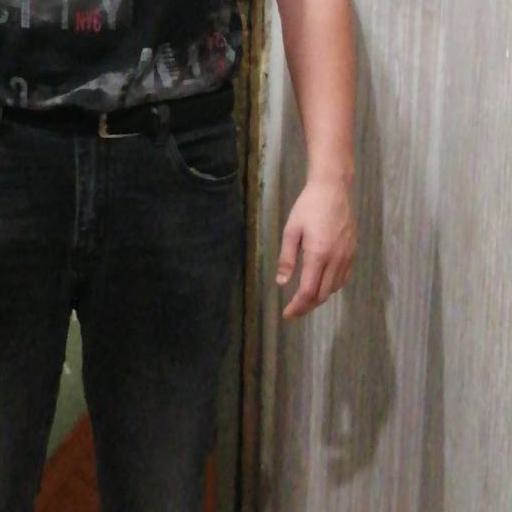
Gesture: no_gesture